1984 European Super Cup

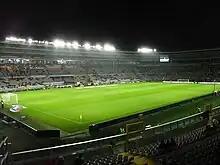
The Stadio Comunale where the match was held.

Bad weather in Turin created doubt about whether the match could be completed. However, the referee decided to go ahead with the match. Liverpool were without striker Kenny Dalglish who was suspended. Liverpool struggled to gain a foothold in the match in the first half and were behind when Juventus scored in the 40th minute. A mishit pass by Massimo Briaschi found Zbigniew Boniek whose subsequent shot from the edge of the Liverpool penalty area beat goalkeeper Bruce Grobbelaar to give Juventus a 1–0 lead. Liverpool had a chance to equalise before the end of the first half, but midfielder John Wark put his shot wide of the Juventus goal. Liverpool started the second half without defender Mark Lawrenson who had injured himself during the first half, he was replaced by Gary Gillespie. Liverpool tried to level the match in the second half, but their best chances came from midfielder Ronnie Whelan whose shots from distance did not result in any goals. Juventus extended their lead late in the second half when Boniek scored again. A cross from Briaschi found Boniek, whose shot beat Grobbelaar to extend Juventus' lead to 2–0. Five minutes later, Juventus nearly extended their lead again. However, striker Paolo Rossi's shot was saved by Grobbelaar. Juventus held onto their lead to win the match 2–0 and win the Super Cup.